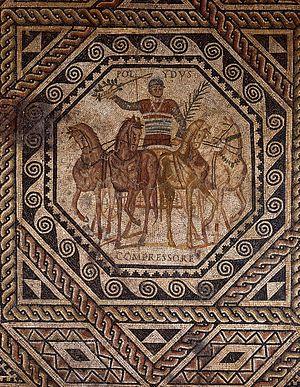
Le musée rhénan de Trèves est l'un des principaux musée archéologiques d'Allemagne. Ses collections s'étendent de la Préhistoire au Baroque en passant par l'occupation romaine et le Moyen Âge ; mais c'est surtout au passé romain de la plus vieille ville d'Allemagne que se consacre cet établissement.